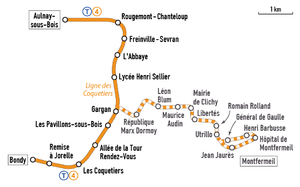
Plan du ligne T4 du tramway de Paris
La ligne 4 du tramway d'Île-de-France est une ligne du tramway d'Île-de-France exploitée par la SNCF reliant Aulnay-sous-Bois d'une part, et Montfermeil d'autre part, à Bondy, dans le département de la Seine-Saint-Denis. Elle est longue de 12,6 kilomètres et se sépare en deux branches.